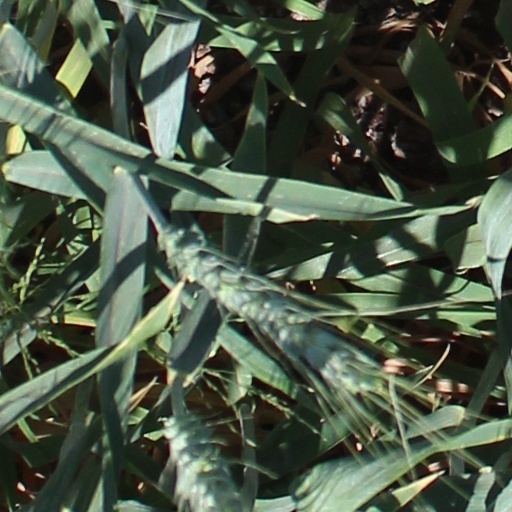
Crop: wheat